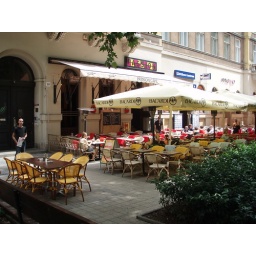
door to our building on the left, surrounded by trendy cafes on Liszt Ferenc Ter